Thom Burns Racing

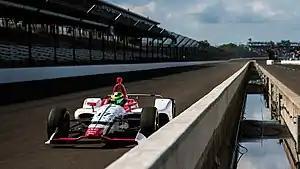
Daly during Bump Day qualifying at Indianapolis.

In the Pole Day qualifying session, Daly had an average speed of 224.429 miles per hour, which put him in the 33rd (last) starting position.